Johannesburg International Motor Show

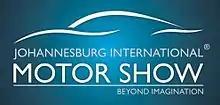
The Official Logo of the Johannesburg International Motor Show

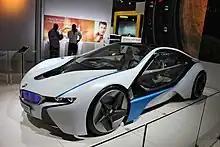
The BMW-I8 made its African Premiere at the Johannesburg International Motor Show 2011

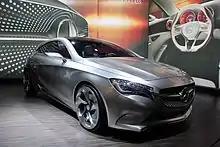
Image of the Mercedes-Benz A-Class Concept Car which made its South African Debut at the Johannesburg International Motor Show in 2011

The Johannesburg International Motor Show is a biennial Motor Show held in October in Johannesburg South Africa at the NASREC Johannesburg Expo Center. The Johannesburg International Motor Show is the biggest Auto Show in South Africa and attracts +/- 250,000 people to the show when it is running.